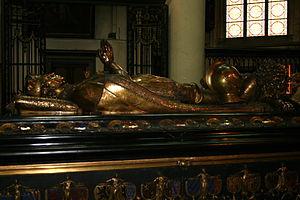
Mausolée de Charles le Téméraire - Projet de Cornelius Floris réalisé par le dinandier Jacob Jonghelinck (1558-1562) - Église Notre-Dame à Bruges (Belgique).
De Olijftak, est une des chambres de rhétorique anversoises, fusionnée vers 1660 avec De Violieren. Sa devise était Ecce gratia. Elle était aussi connue comme la chambre du Saint-Esprit